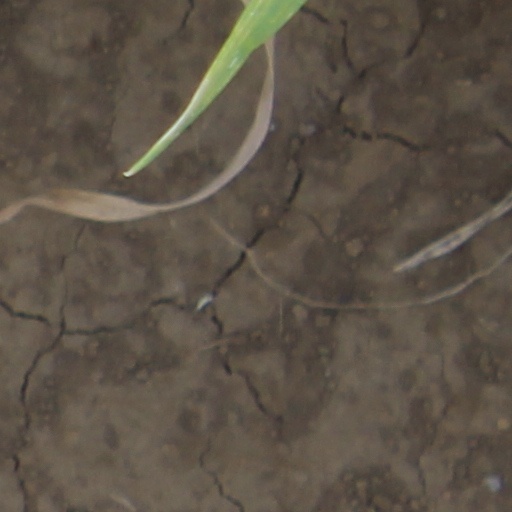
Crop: wheat